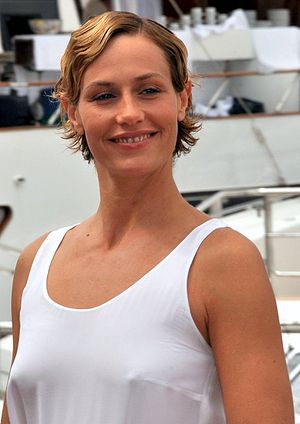
Cécile de France
Cécile de France i Cannes 2011
Cécile de France er en belgisk skuespiller. Efter at have opnået succes i franske biograf-hits som L'Art de la séduction og Irène, fik hun international opmærksomhed for sin hovedrolle i Haute Tension og Hereafter.